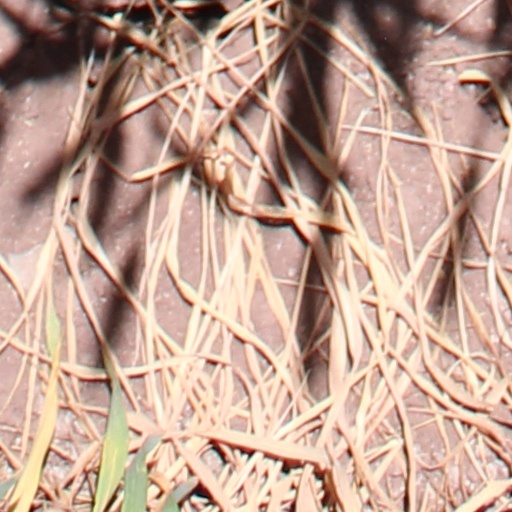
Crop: wheat